Premio Internazionale Città di Ostia

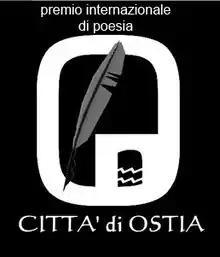
logo Premio Internazionale Città di Ostia

"Premio Internazionale Città di Ostia" is organized by cultural association Anco Marzio, of whom Tonino Colloca is the president, with the purpose of enhance and promote personalities that come from different areas like literature, music, painting, theater, cinema, television etc.